Gladesville

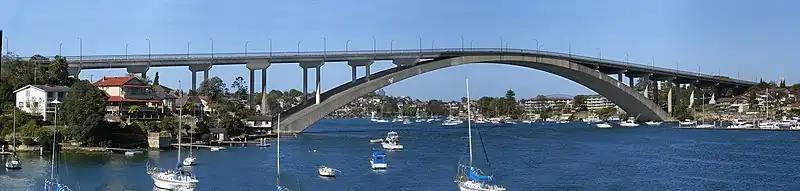
Gladesville Bridge

Victoria Road is the suburb's main thoroughfare, running through the centre of Gladesville. A number of bus routes run along this road, connecting the suburb to Sydney CBD and Ryde, with some services continuing as far as Parramatta. Bus services along Pittwater Road connect with Chatswood and Woolwich.